Stéphane Freiss

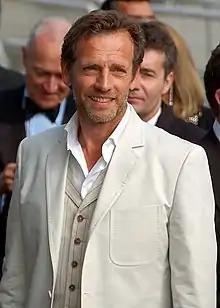
Freiss at the 2008 Cannes Film Festival

Stéphane Freiss (born 22 November 1960) is a French film, television, and stage actor. He won a César Award for his performance in the 1988 film "Chouans!".